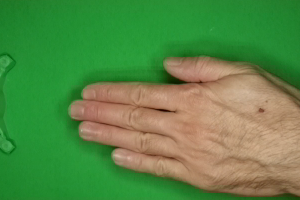
Label: paper